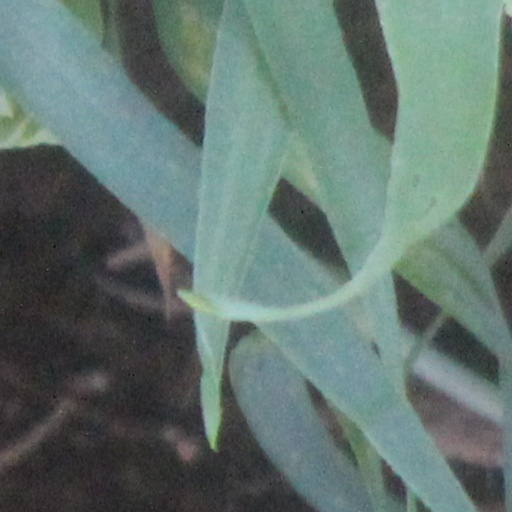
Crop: wheat